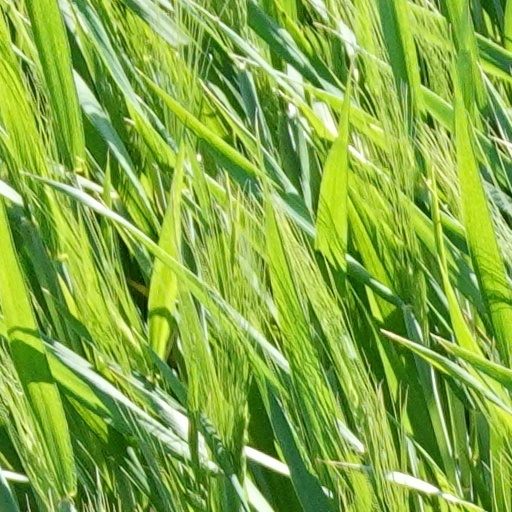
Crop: wheat